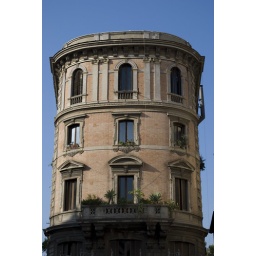
A cute building taken during one of many wanderings around Rome. I can't remember the exact location.